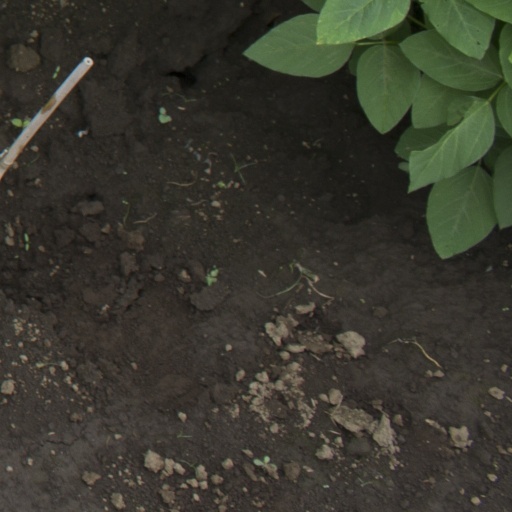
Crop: soybean